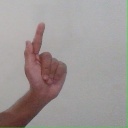
अक्षर: ळ